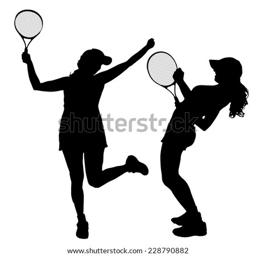
vector silhouette of the woman who plays tennis .